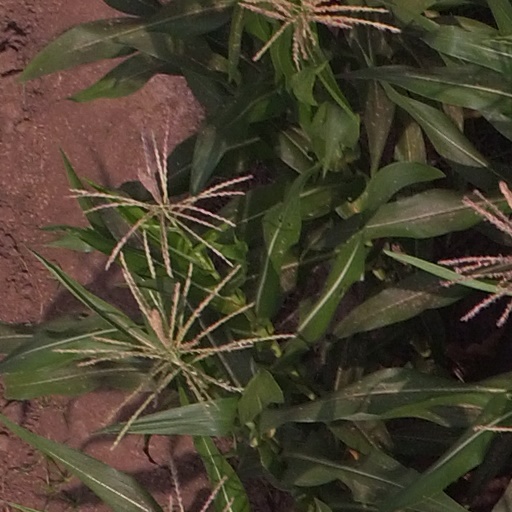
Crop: maize; corn